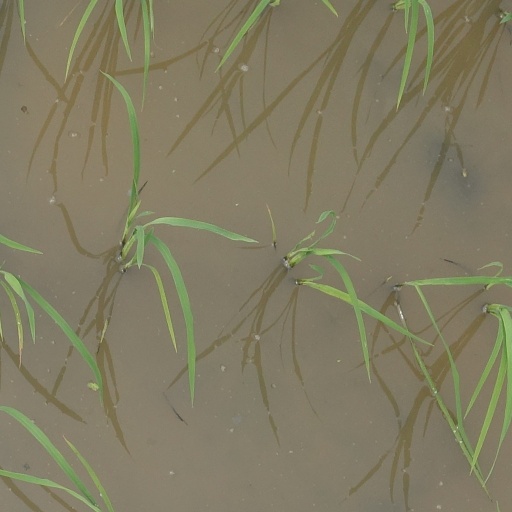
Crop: rice